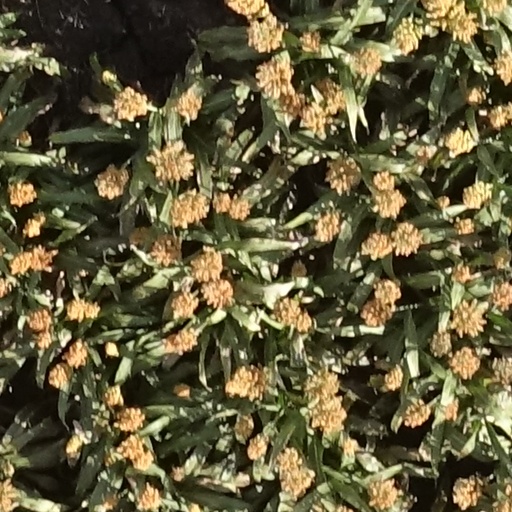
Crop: sorghum